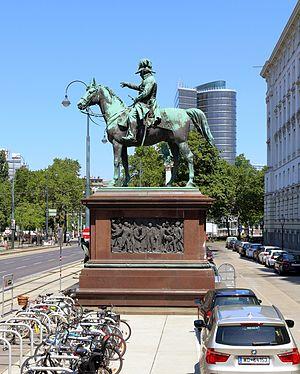
Cet article recense les statues équestres.